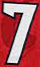
Number: 7